Sart-lez-Spa

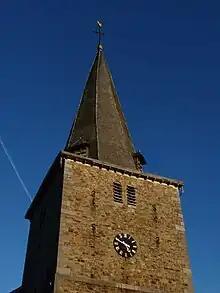

Sart-lez-Spa is a village of Wallonia and a district of the municipality of Jalhay, located in the province of Liège, Belgium.